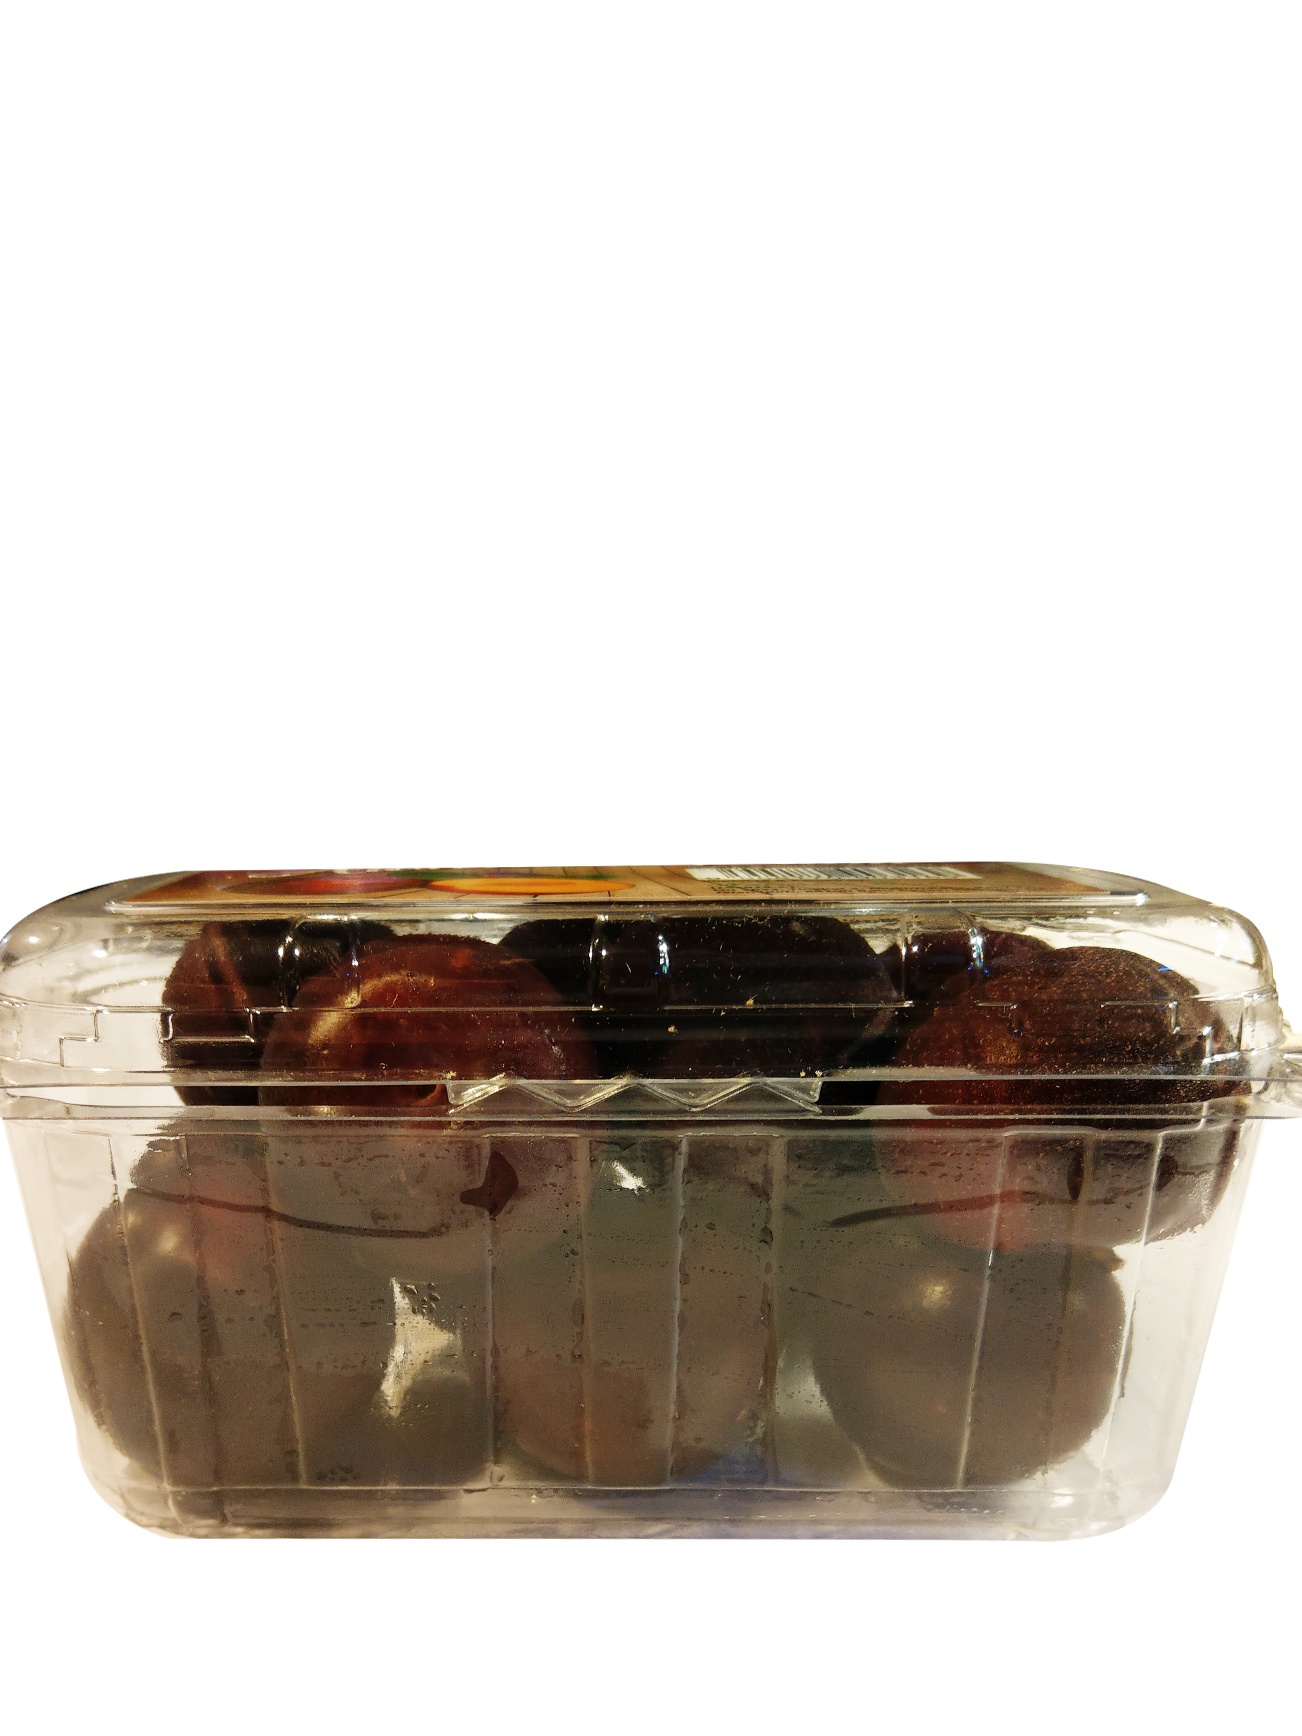
AUSTRALIA PLUM 700G
AUSTRALIA PLUM 700G
Brand: Bites Shop
Category: Food, Beverages & Tobacco > Food Items > Fruits & Vegetables > Fresh & Frozen Fruits > Stone Fruits > Plums